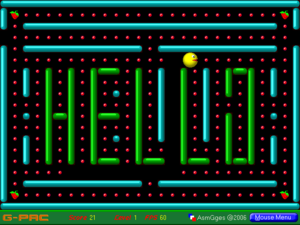
Un clone de jeu vidéo est une copie d'un jeu vidéo plus ou moins éloignée de son modèle. Il peut s'agir aussi bien d'un plagiat que d'un hommage au jeu copié.